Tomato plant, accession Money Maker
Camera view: tilt-top (135 deg); turntable rotation: 60 degrees
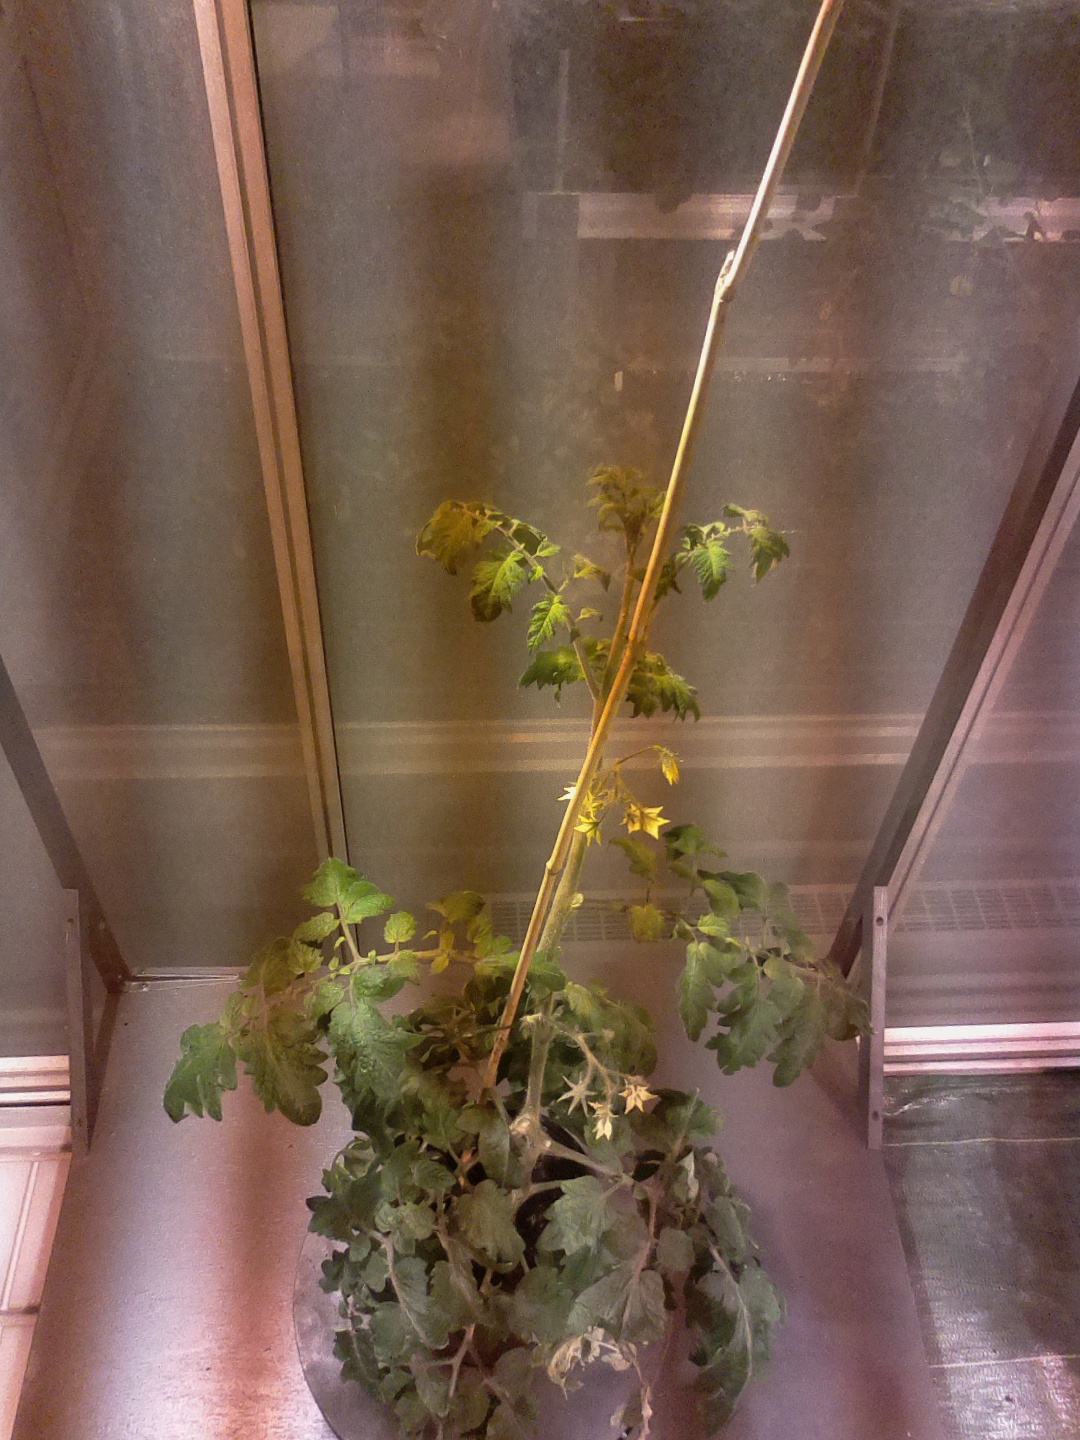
BBCH growth stage 69: End of flowering, 90%-100% of flowers open, more petals falling